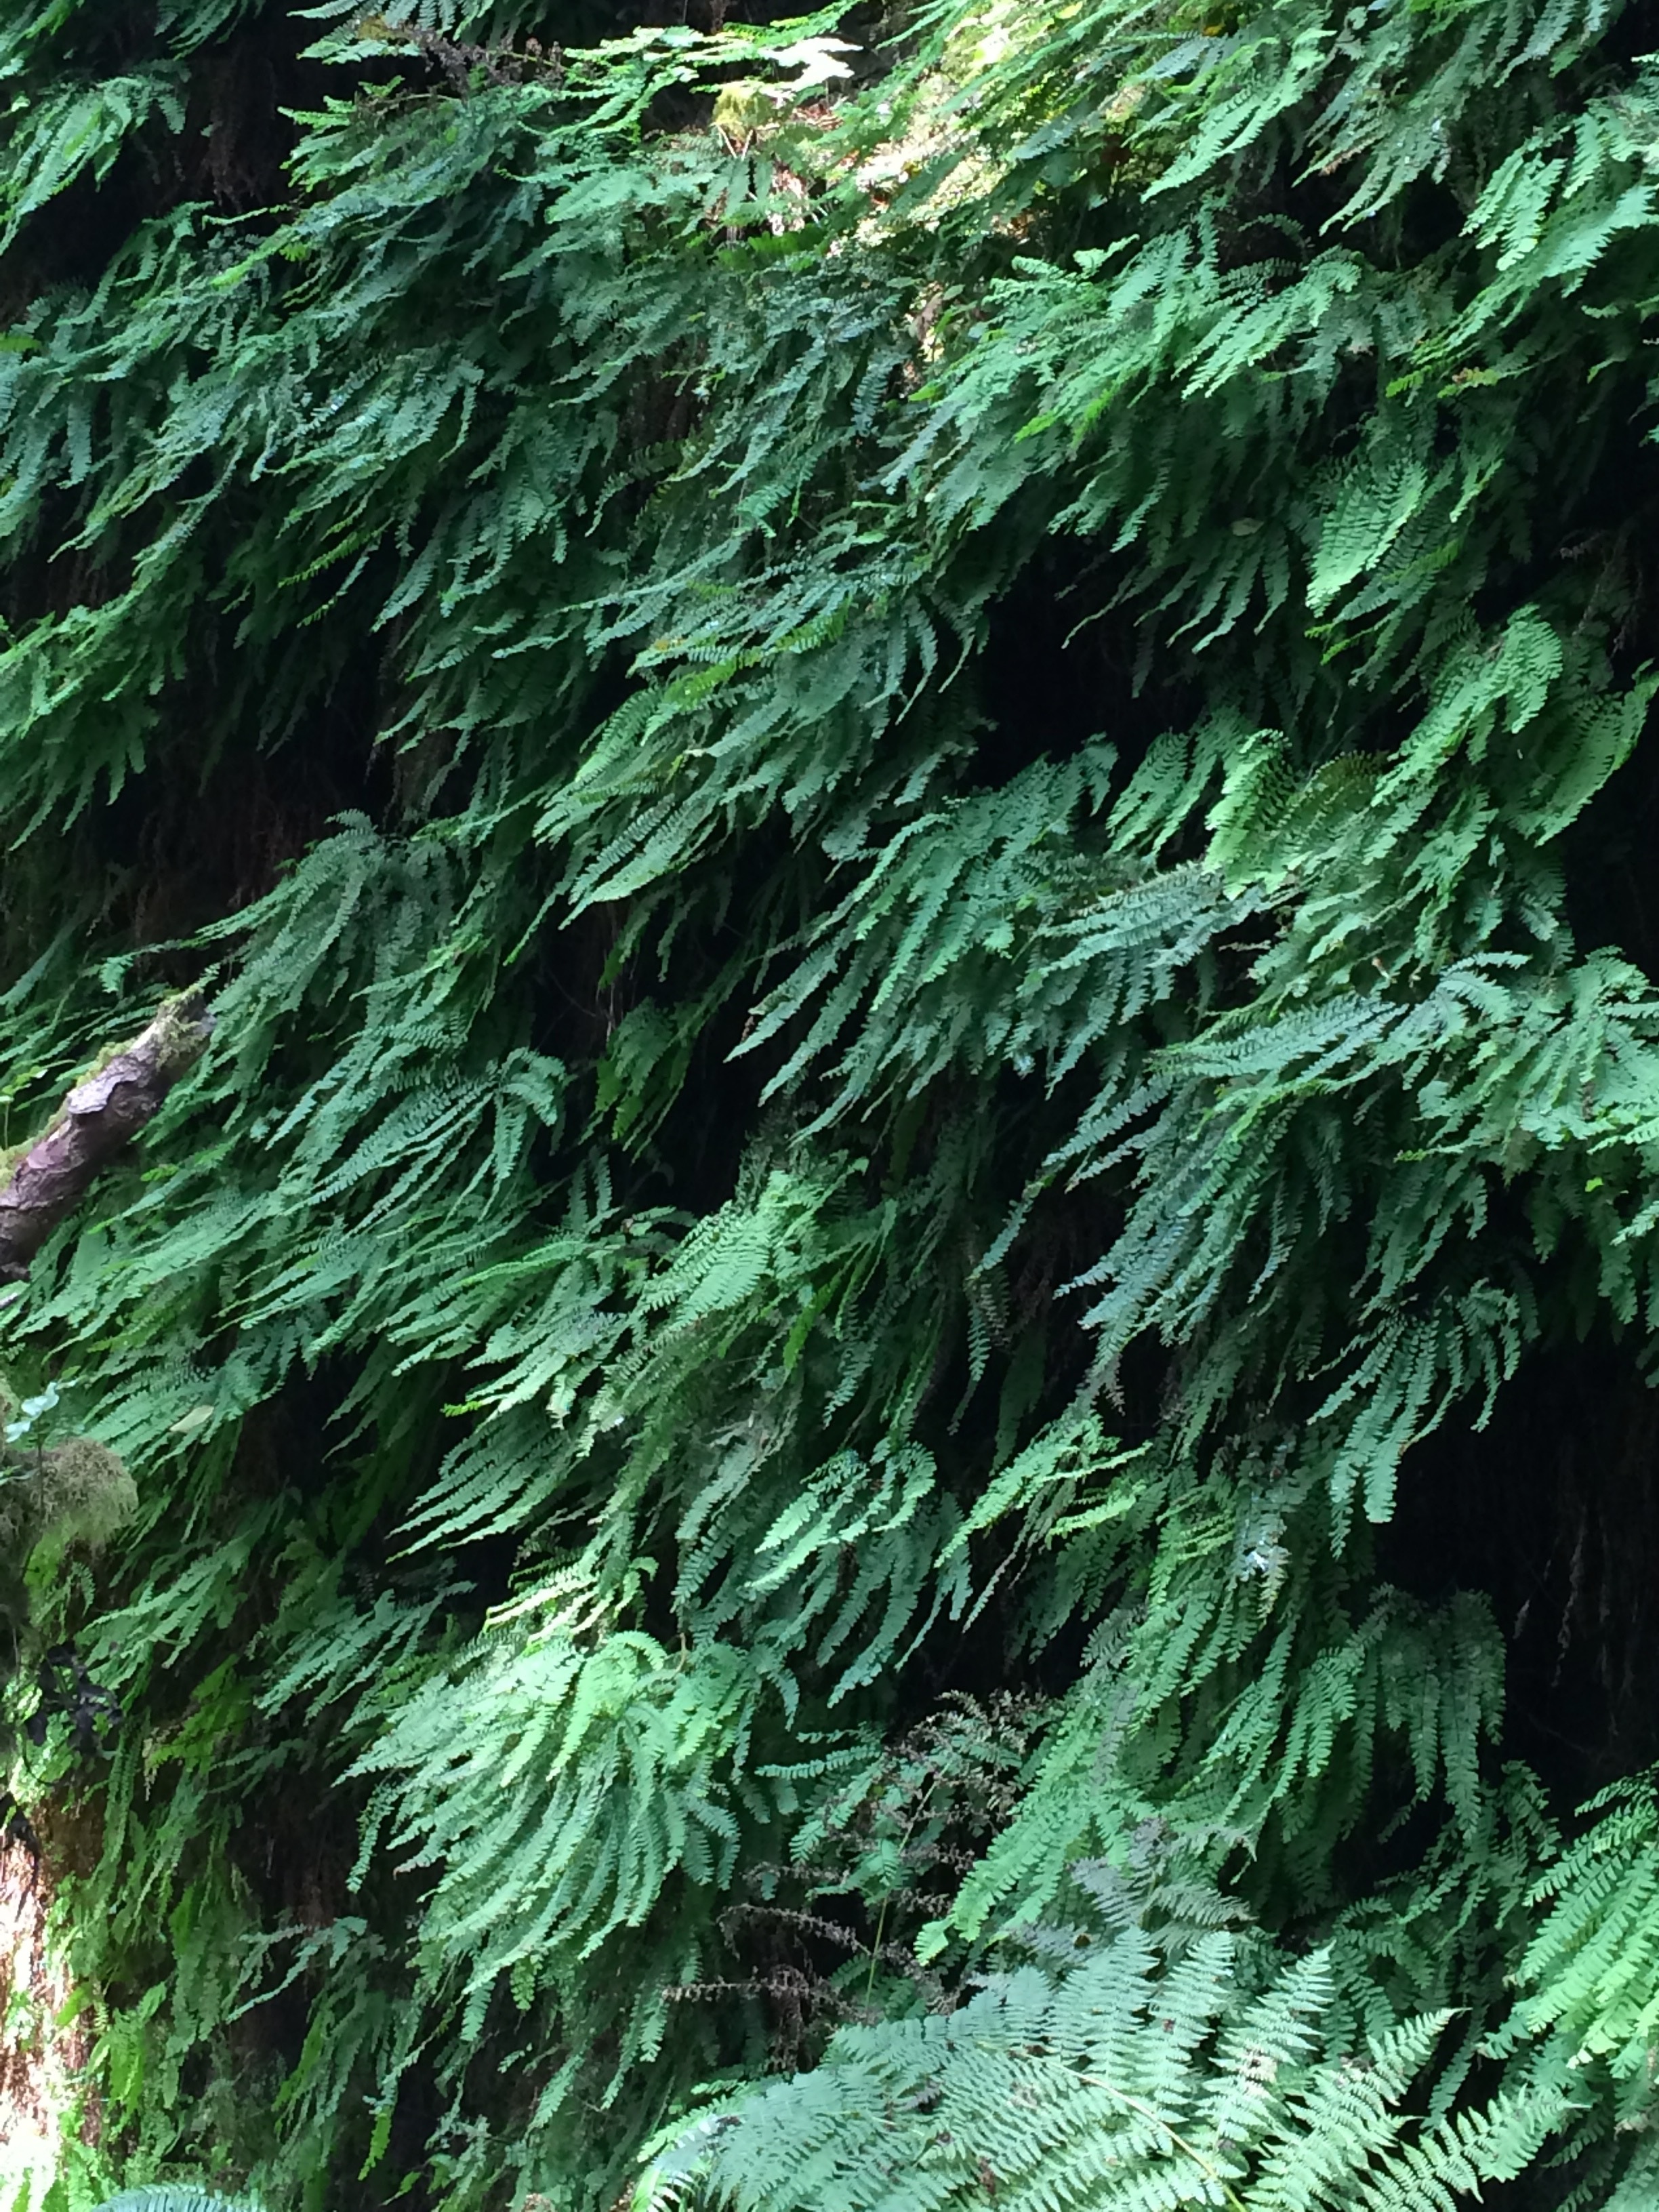
tree, forest, branch, plant, leaf, flower, trunk, moss, green, jungle, flora, spruce, vegetation, rainforest, habitat, ecosystem, natural environment, woody plant, temperate coniferous forest, land plant